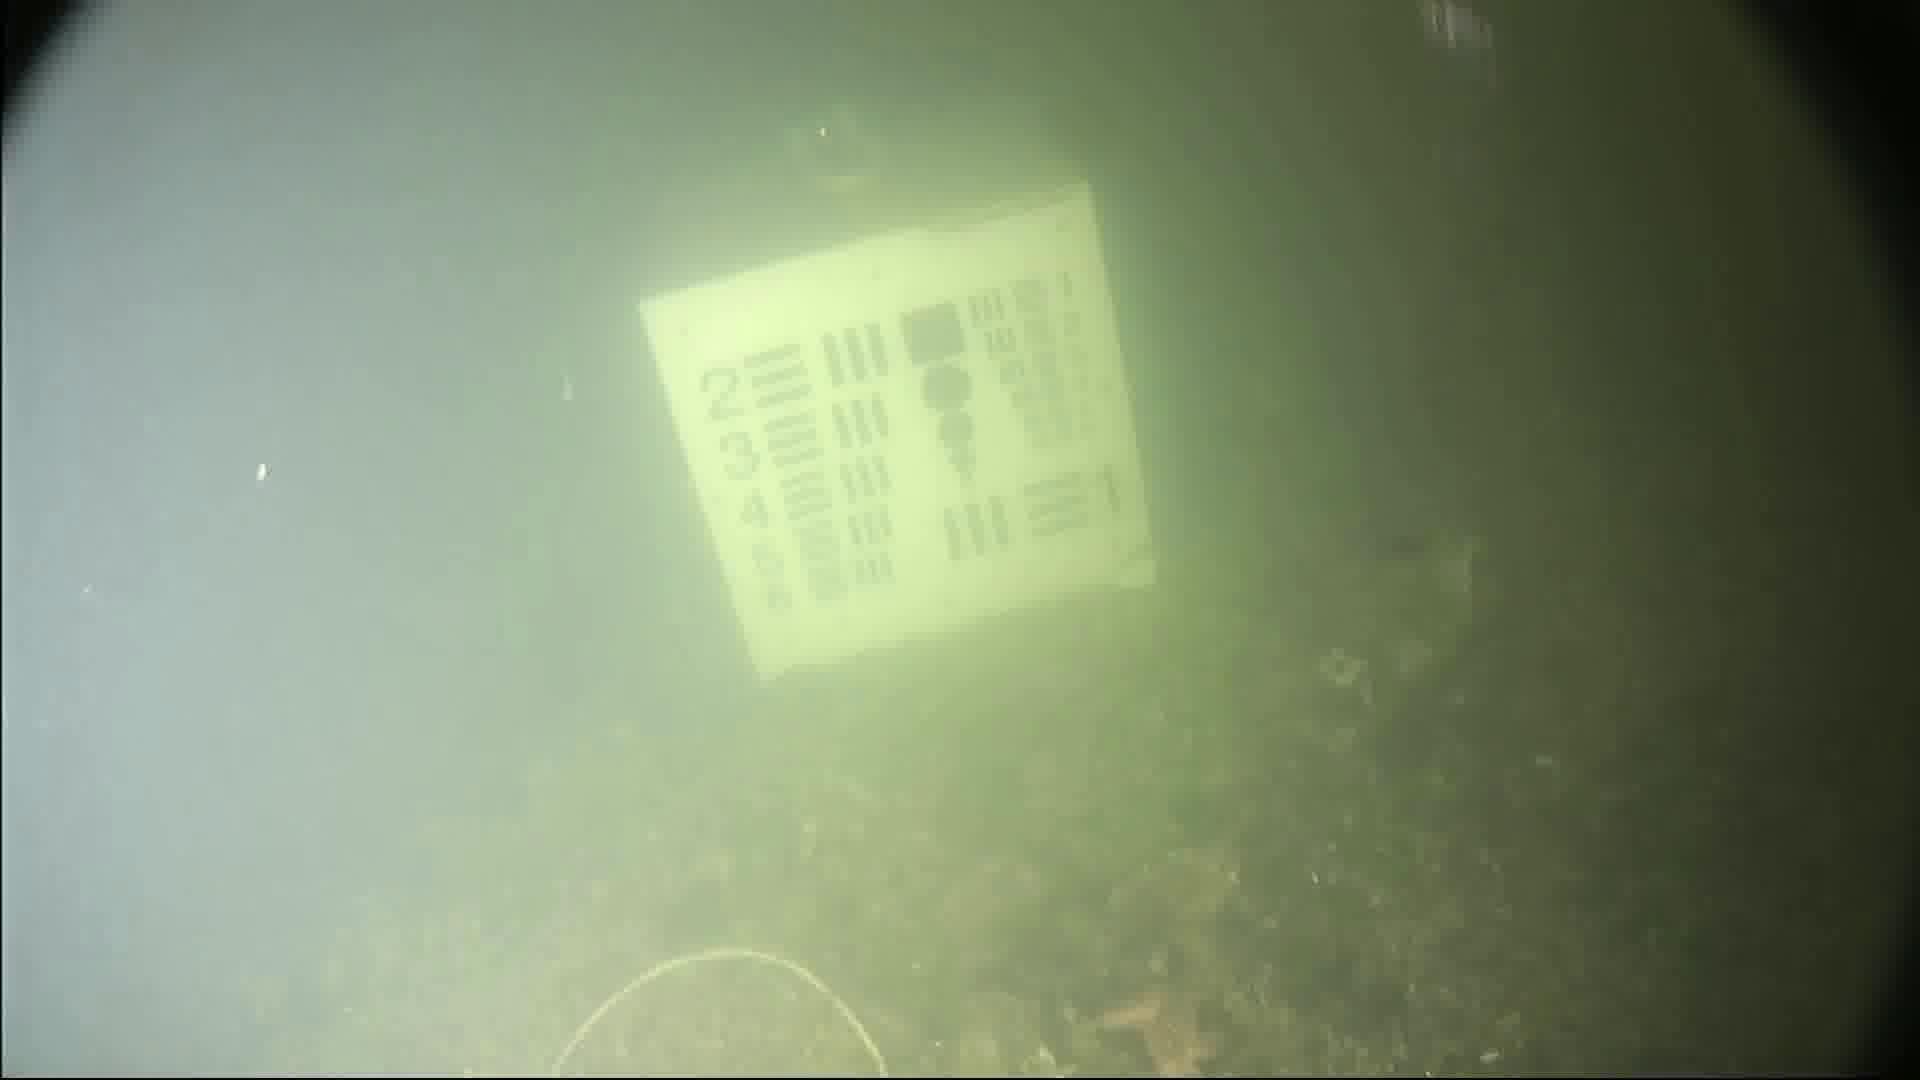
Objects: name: small_fish
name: starfish